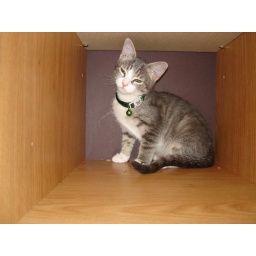
When my cat was a kitten &amp;lt;3 This was taken at my first apt in I think '05.